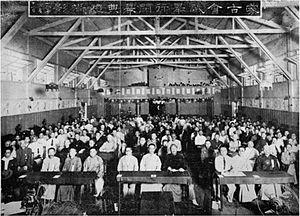
La commission des affaires mongoles et tibétaines a été une commissions ministérielles du Yuan exécutif de la République de Chine à Taïwan.